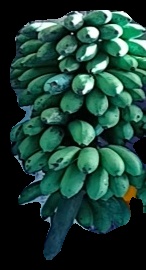
Variety: rasbale
Grade: grade2